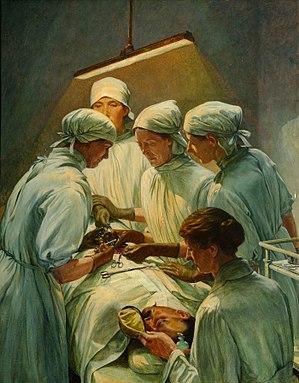
Francis Dodd, né le 29 novembre 1874 à Holyhead et mort le 7 mars 1949 à Blackheath à Londres, est un portraitiste, peintre paysagiste et graveur britannique. Il est notamment connu pour ses œuvres créées durant la Première Guerre mondiale.
Flora Murray, née le 8 mai 1869 à Murraythwaite dans le Dumfriesshire et morte le 28 juillet 1923 est un médecin britannique et une militante suffragette.